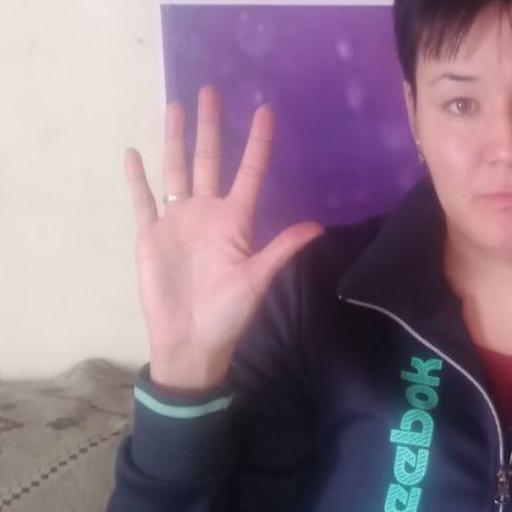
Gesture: palm